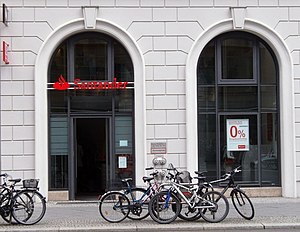
Grupo Santander / Aktiviteter
En afdeling af Santander i Berlin i Tyskland
Grupo Santander er en spansk finans- og bankkoncern centreret omkring Banco Santander, S.A. Målt på aktiver er det Europas 9. største- og verdens 19. største bank med aktiver i 2013 på i alt 1.540 mia. amerikanske dollars.